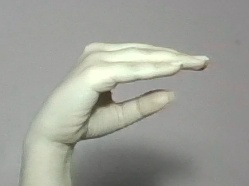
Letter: jeem